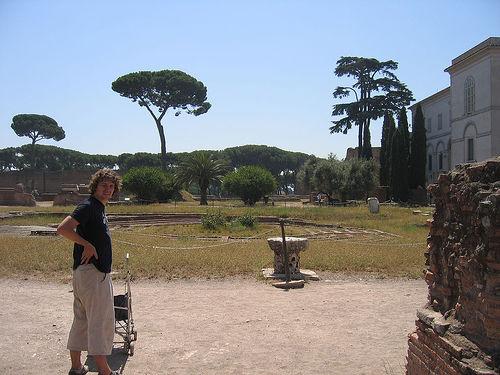
Weather: sun or clear